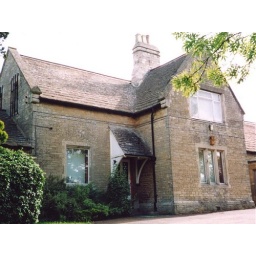
The Midland Road train station in Thrapston, Northamptonshire, England. This building burned down a few years ago.